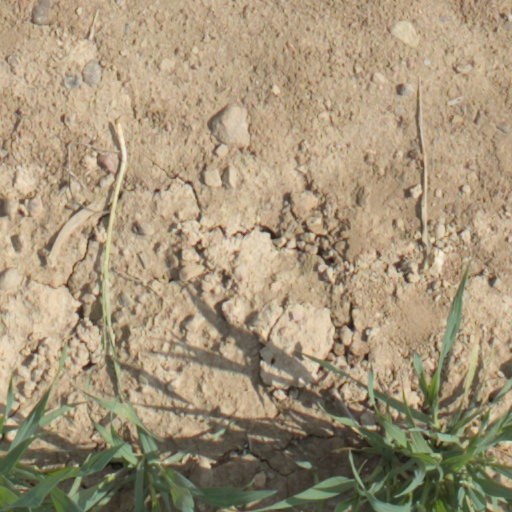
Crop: wheat